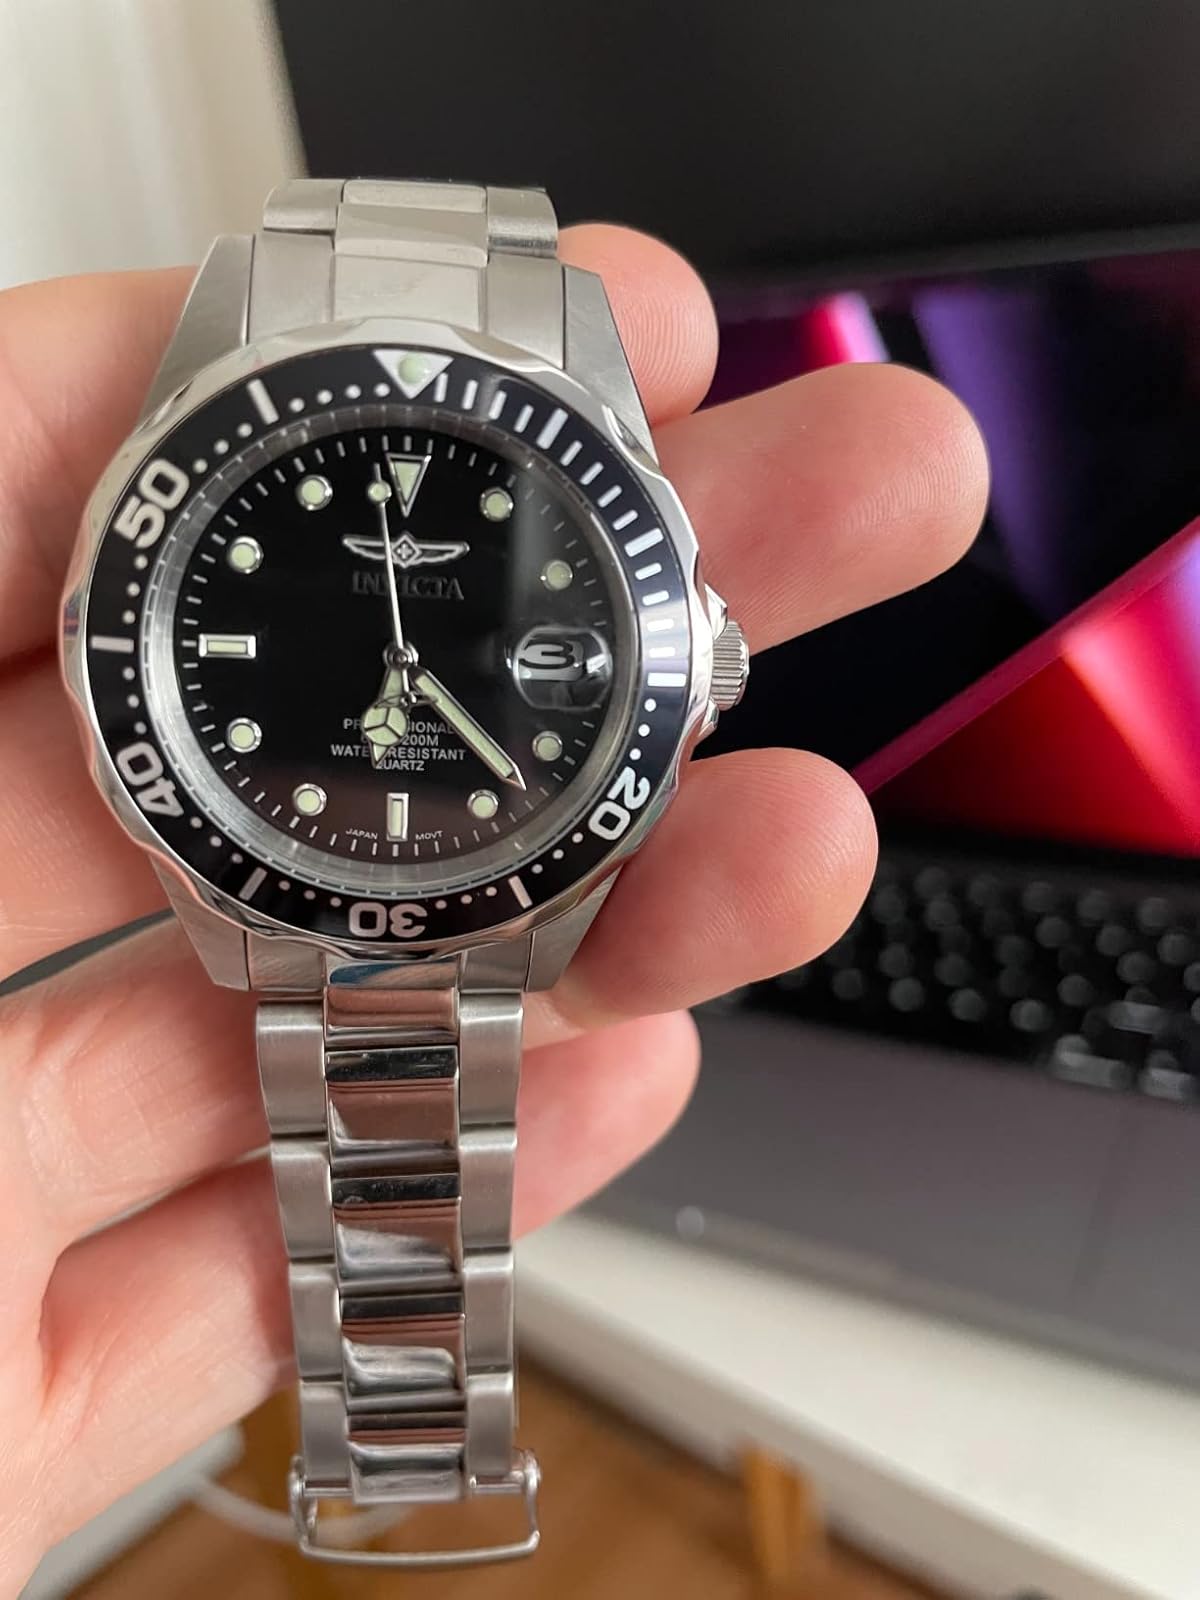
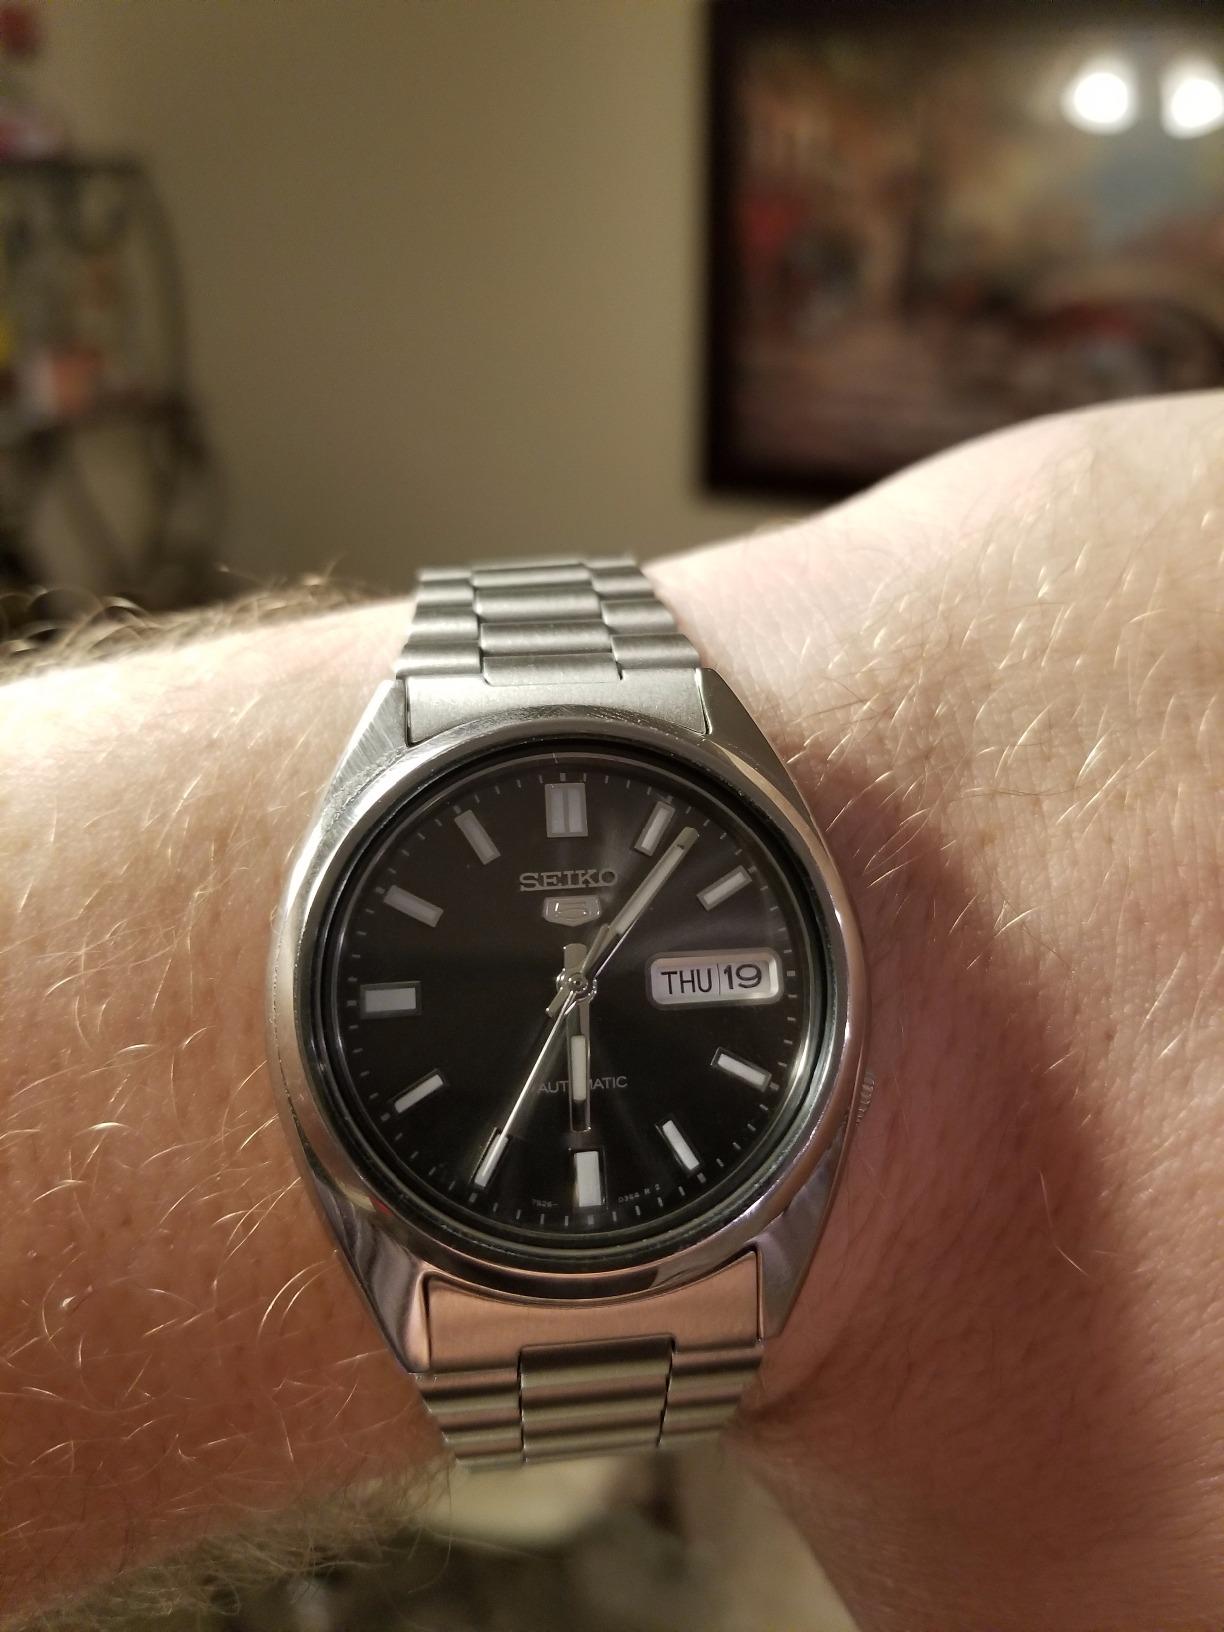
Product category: accessories_watch
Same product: no